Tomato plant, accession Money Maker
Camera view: tilt-top (135 deg); turntable rotation: 60 degrees
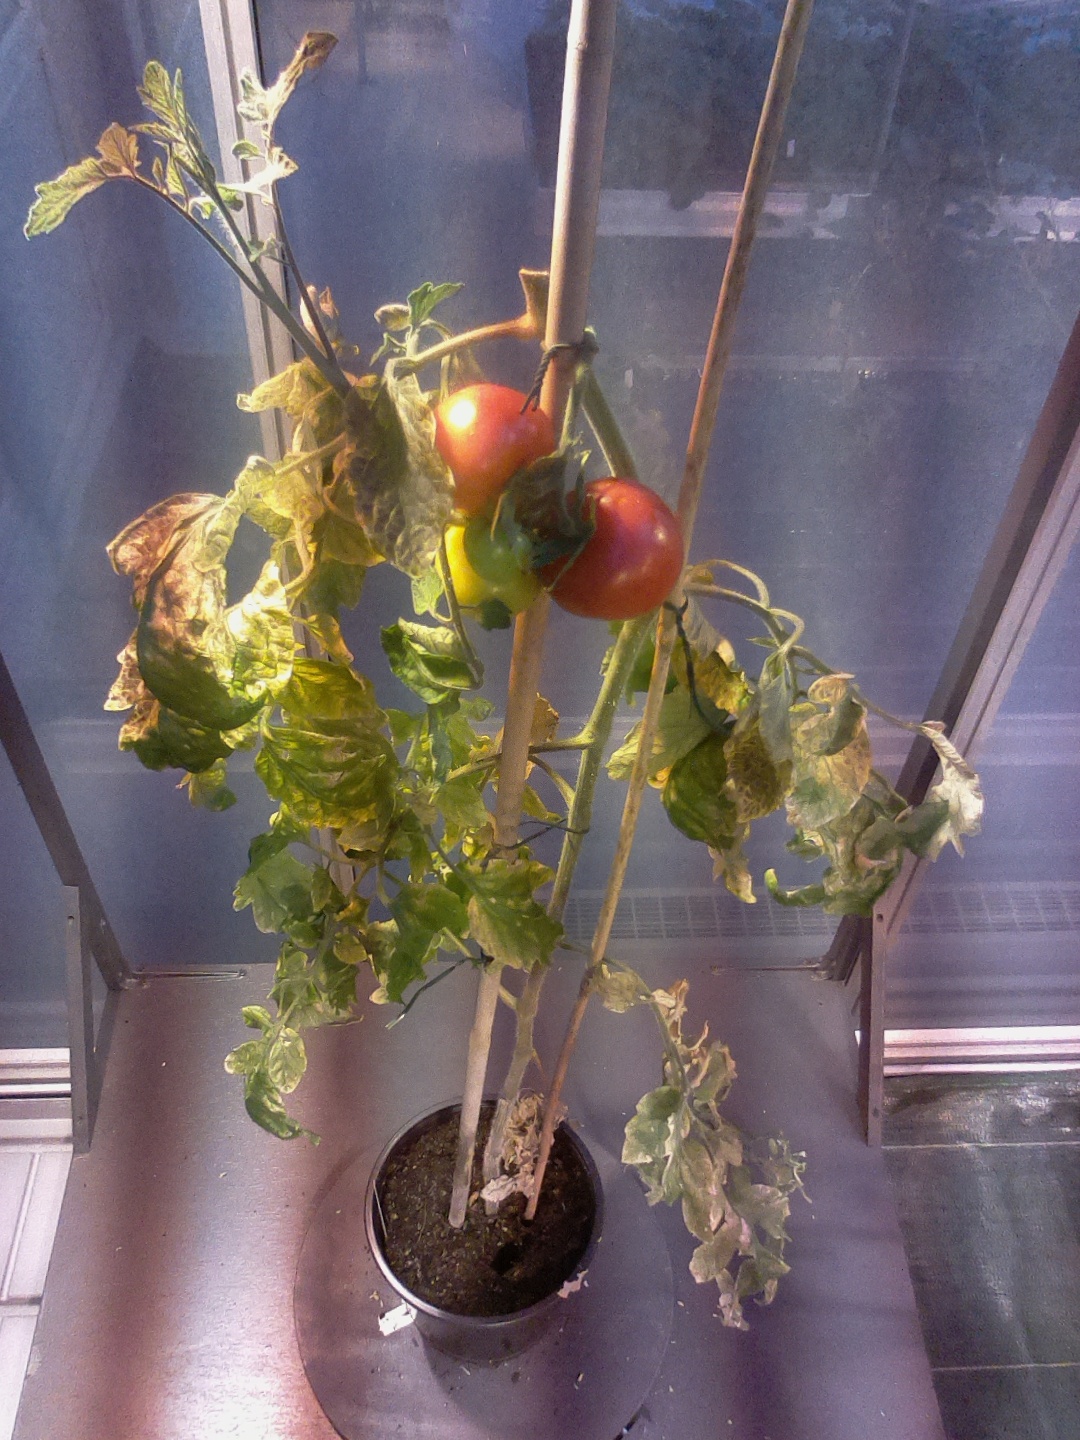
BBCH growth stage 85: 50%-60% of fruits show typical fully ripe color